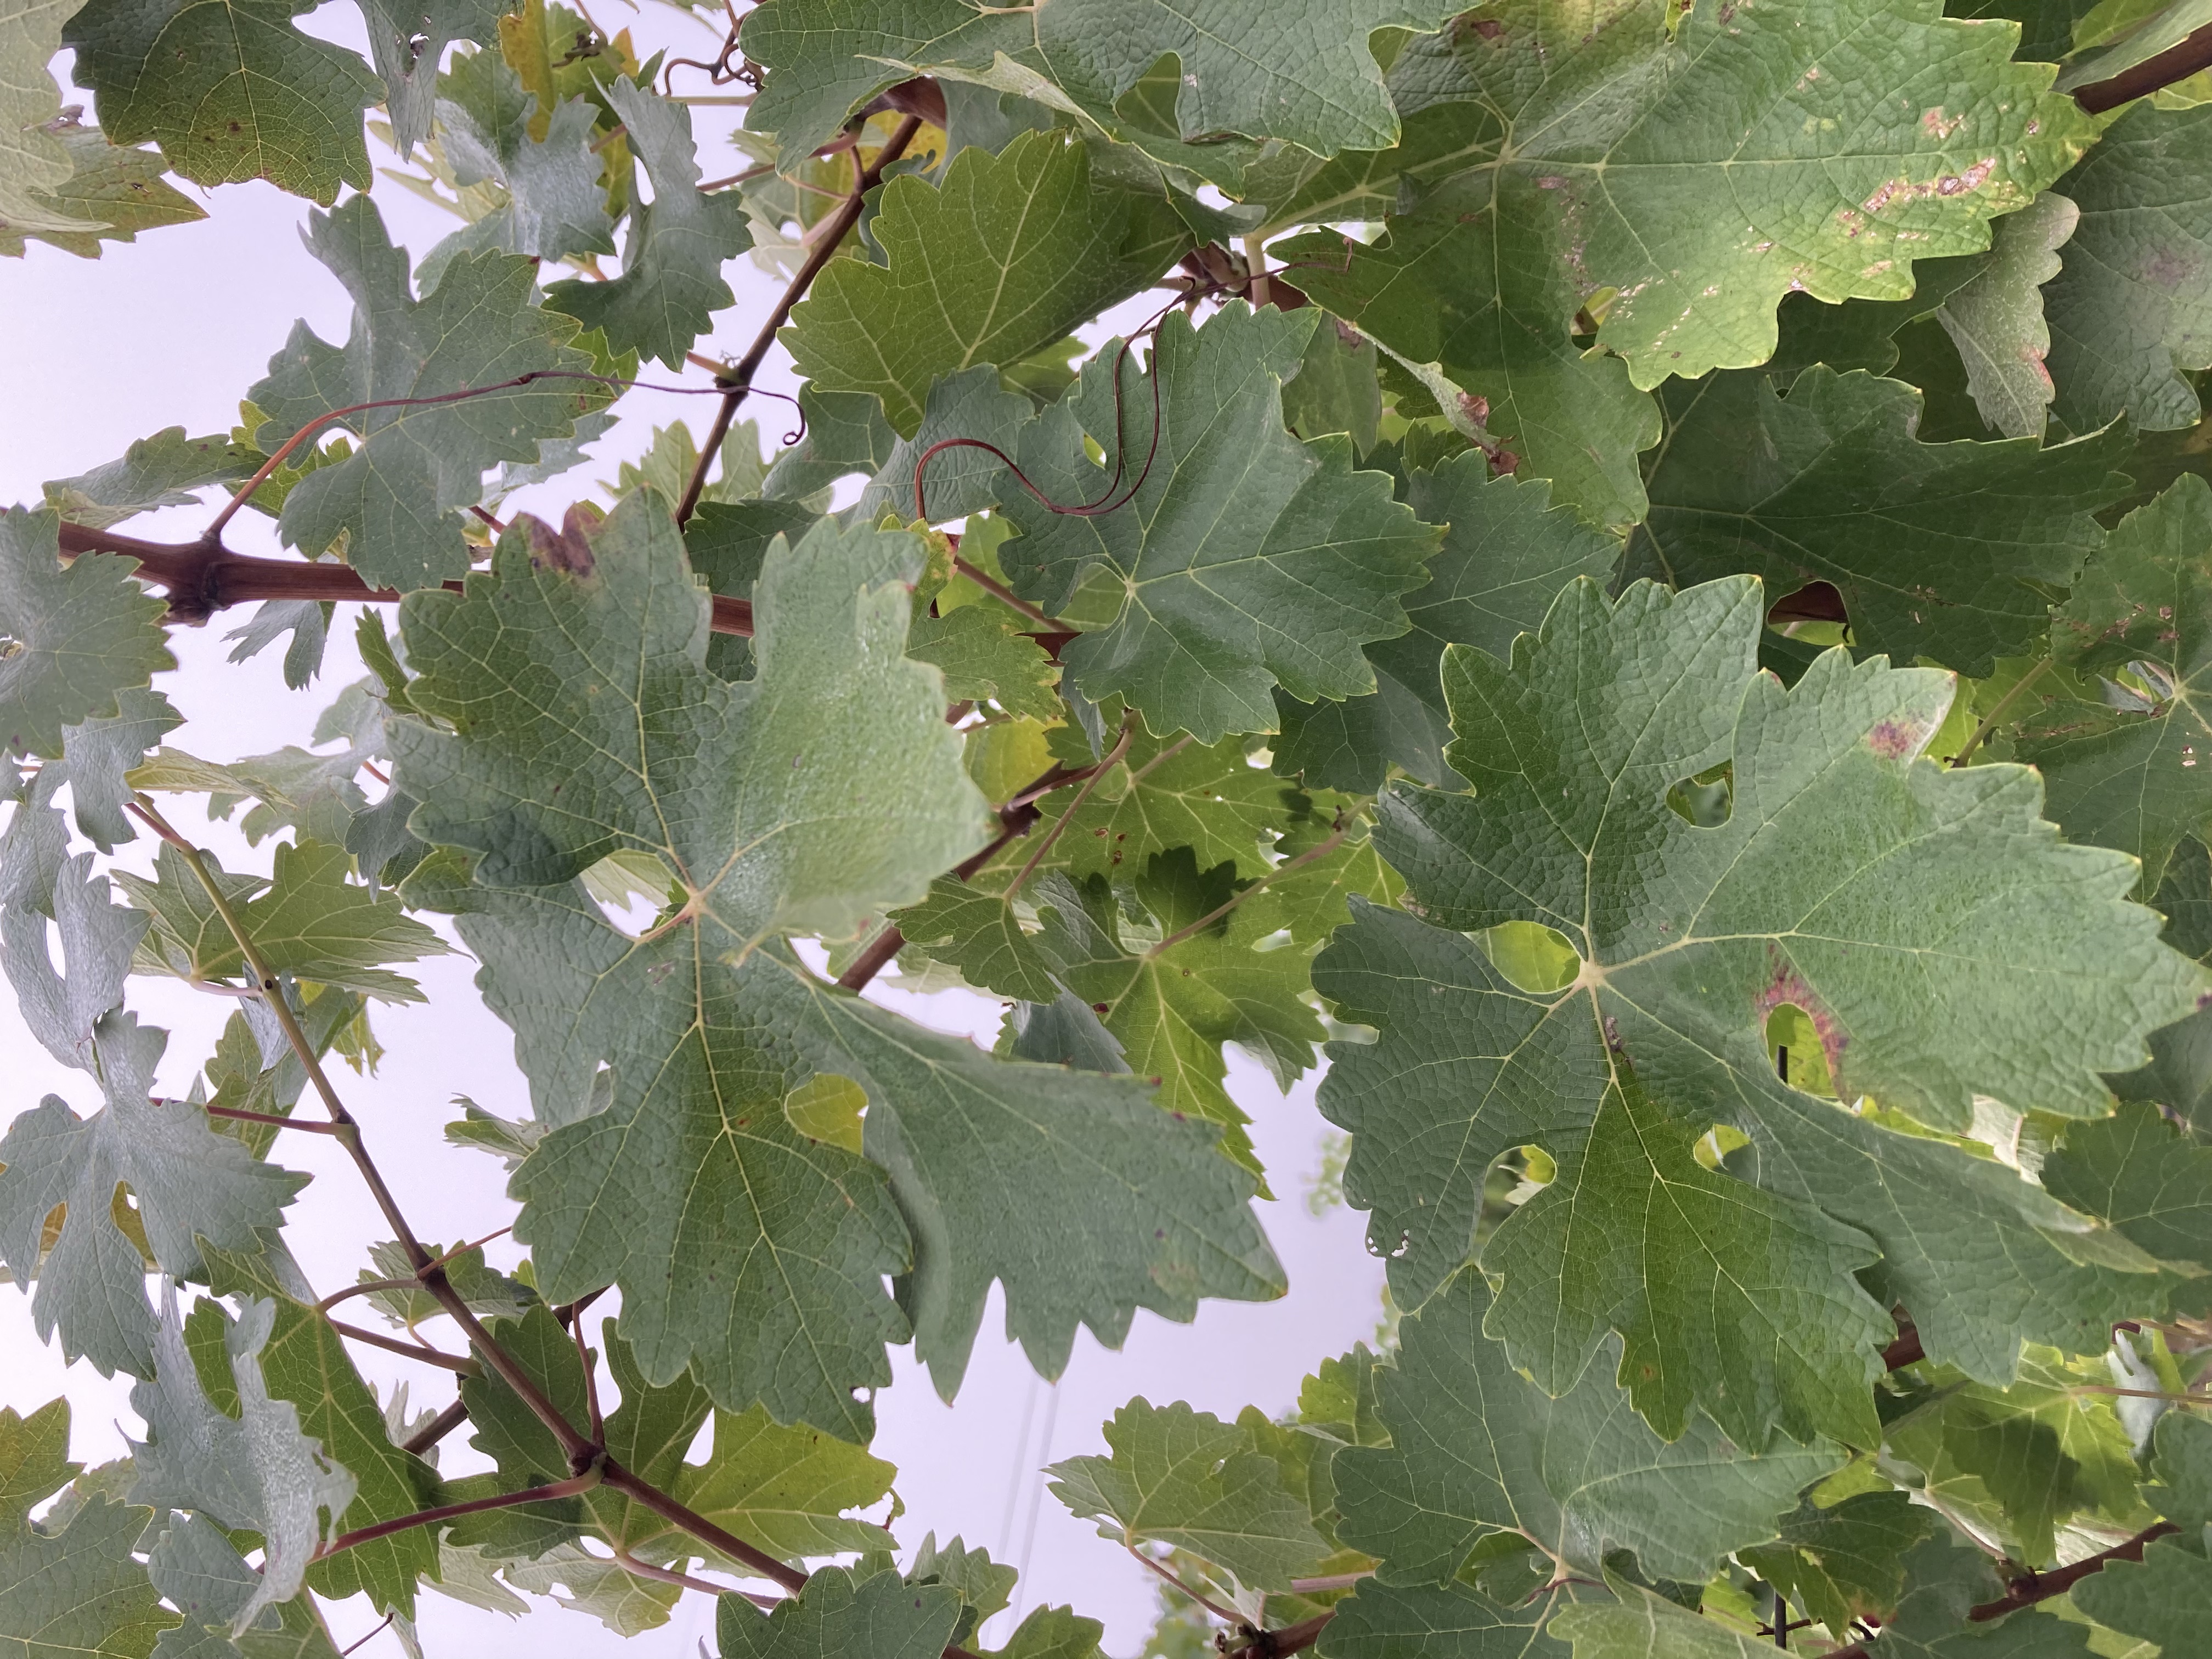
Label: No Virus